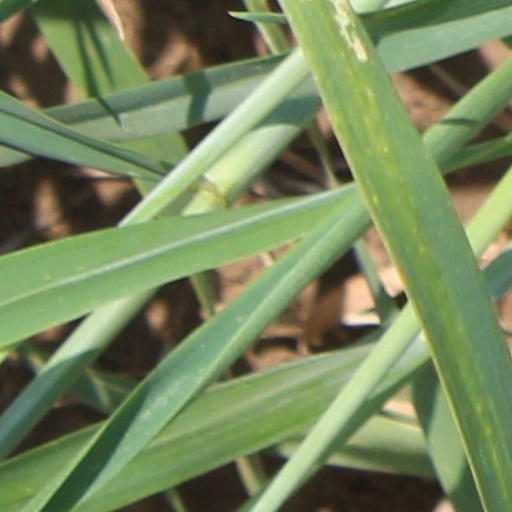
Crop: wheat